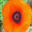
Label: poppy